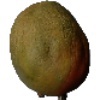
Label: Papaya 1